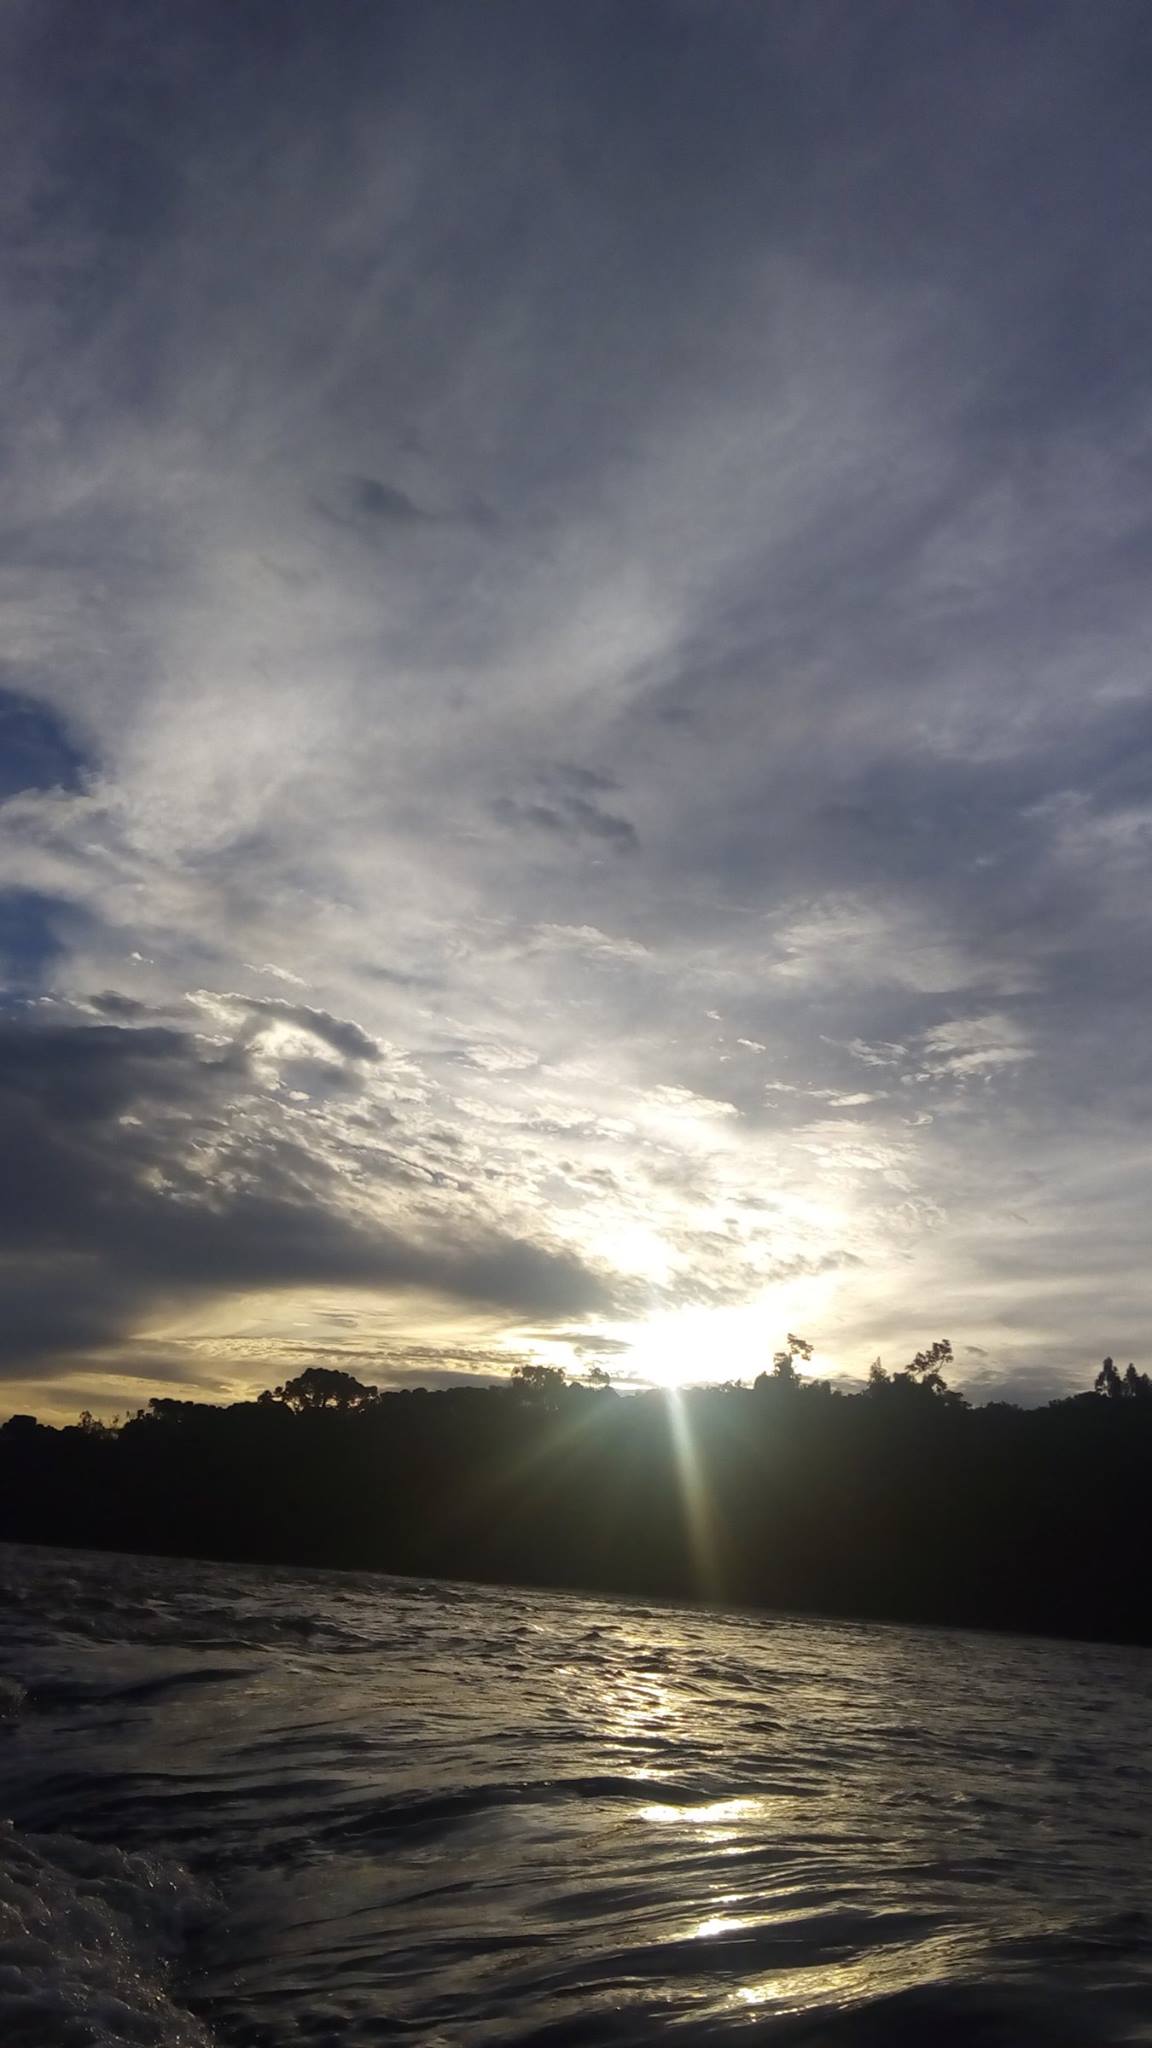
beach, landscape, sea, coast, water, ocean, horizon, light, cloud, sky, sun, sunrise, sunset, sunlight, morning, shore, wave, dawn, atmosphere, dusk, evening, surf, reflection, seascape, body of water, waves, clouds, ripples, dramatic, afterglow, meteorological phenomenon, wind wave